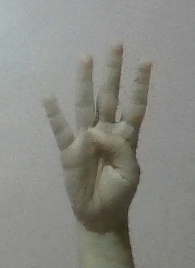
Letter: kaaf